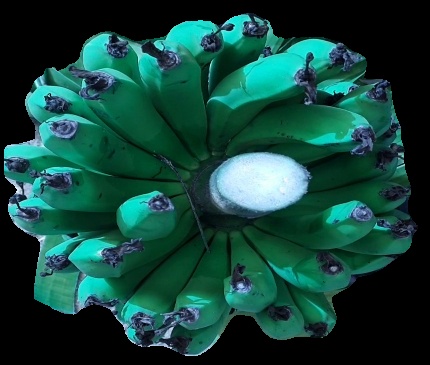
Variety: pachbale
Grade: grade2